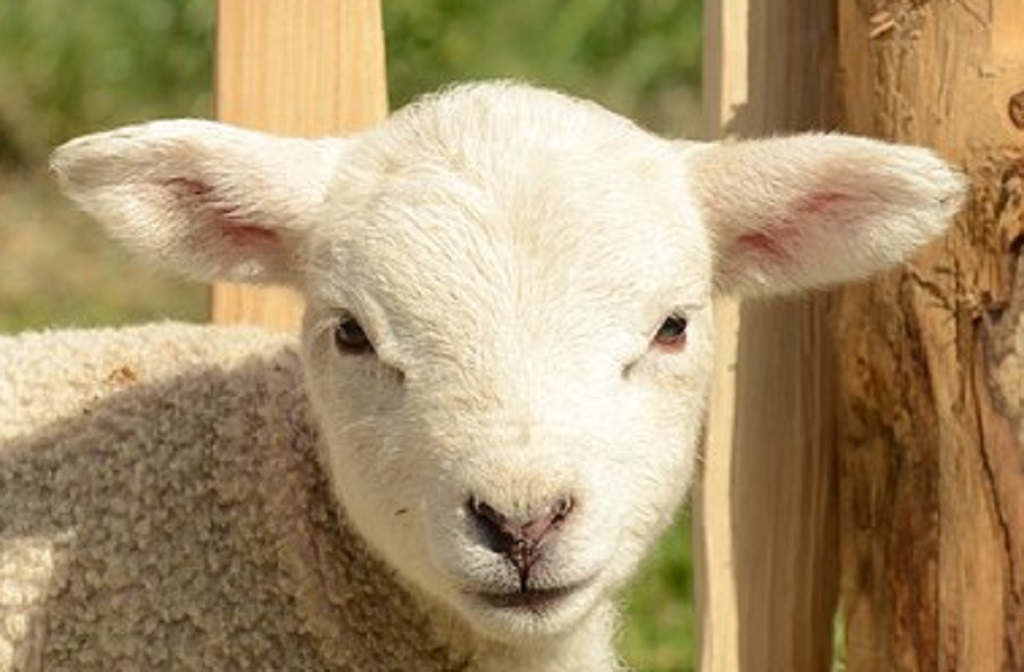
Label: no pain